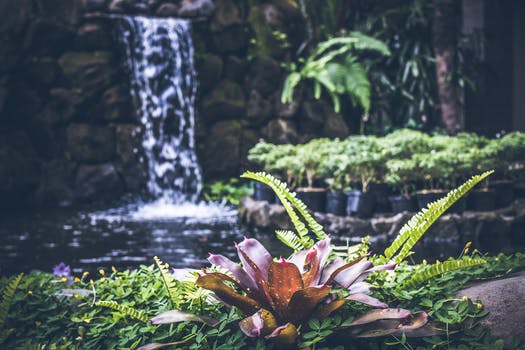
Label: No Watermark